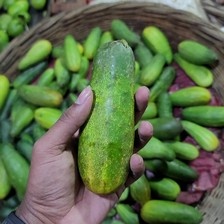
Label: cucumber